Out of the Blue (2022 film)

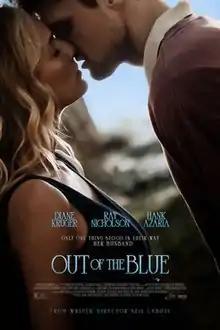
Film poster

Out of the Blue is a 2022 American thriller film written and directed by Neil LaBute and starring Diane Kruger and Ray Nicholson.